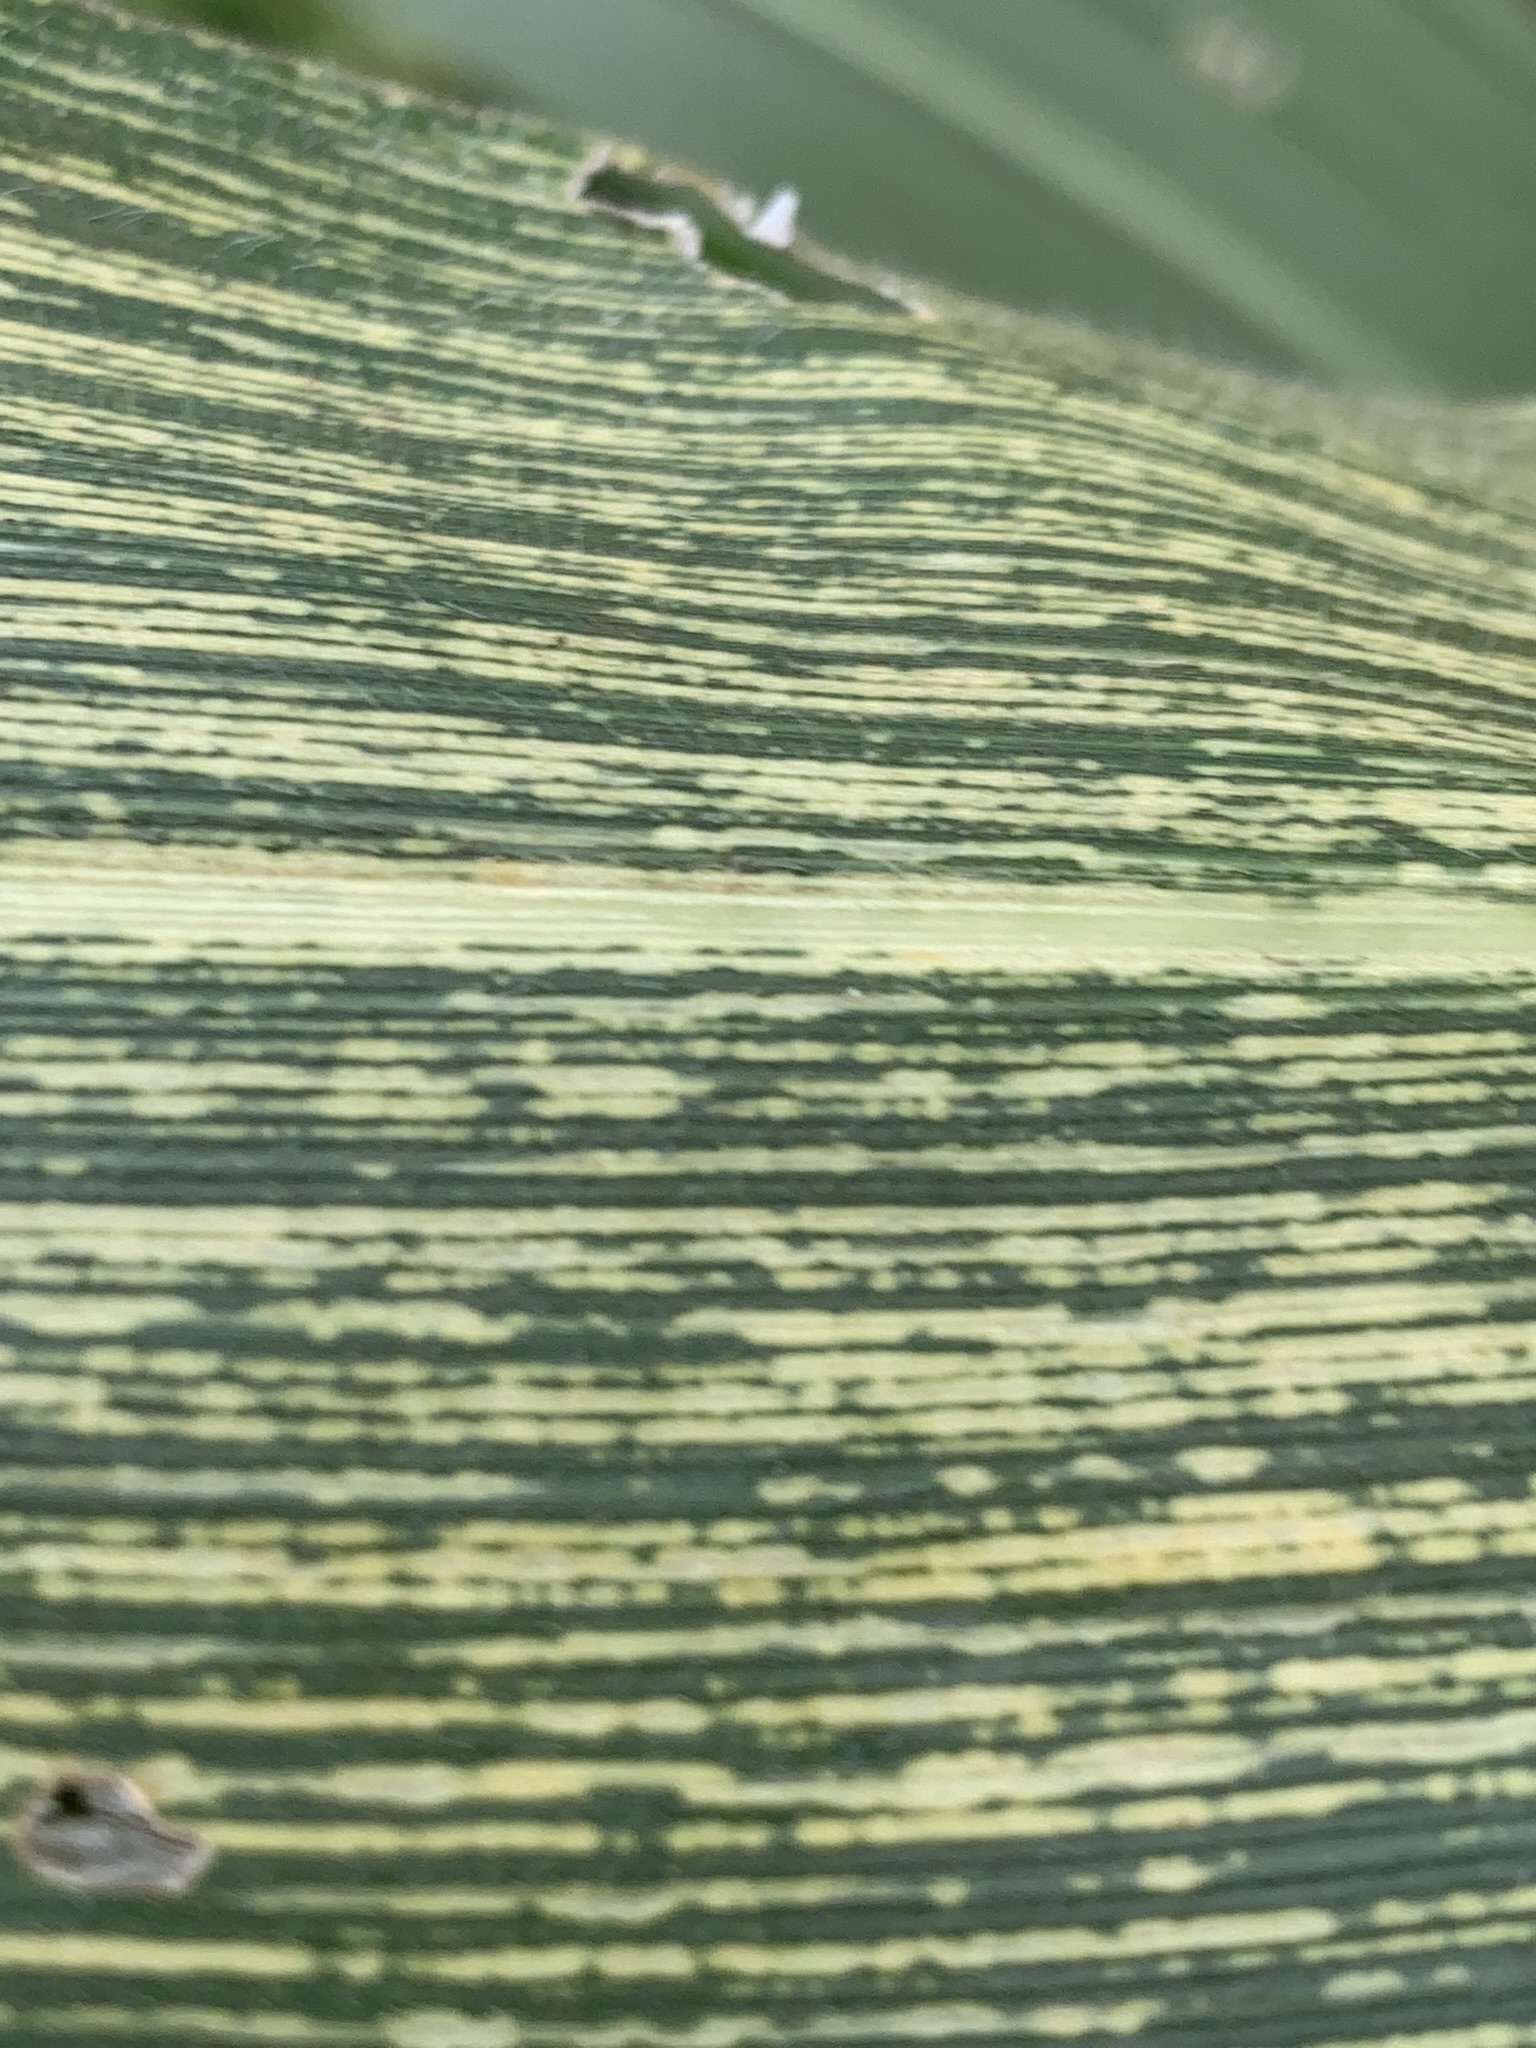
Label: MSV